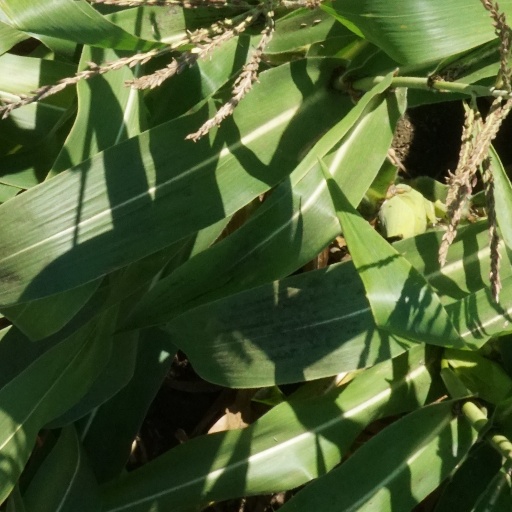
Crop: maize; corn